List of Transjakarta corridors

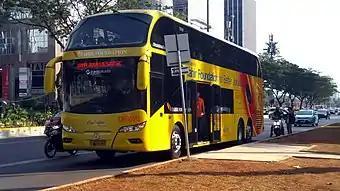
TJW-10012, a Double Decker bus CSR by Tahir Foundation

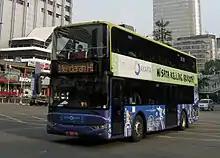
One of the five original double–decker tour buses that were bought by the Jakarta Tourism and Culture Office, prior to Transjakarta's acquisition in 2015. The photo was taken near Sarinah Building in 2016.

Previously named "Bus Kota Terintegrasi Busway"/BKTB (Busway Integrated City Bus), the inner city feeder bus network serves for middle to upper-economy passengers in certain satellite districts in Jakarta. Outside the dedicated Transjakarta busway lanes, passengers can board these buses using standard bus stops without the need for raised platforms. These routes were mainly operated by Kopaja, however since the introduction of a new Transjakarta low-entry bus fleet, operating under the name Metrotrans, the routes can be operated by any appointed Transjakarta contractor. Some routes are also operated by special buses with both kerb-level entry and busway-level entry, either operated by Kopaja with their buses under the Transjakarta brand, or by a specialised Transjakarta fleet operating under the name Minitrans.